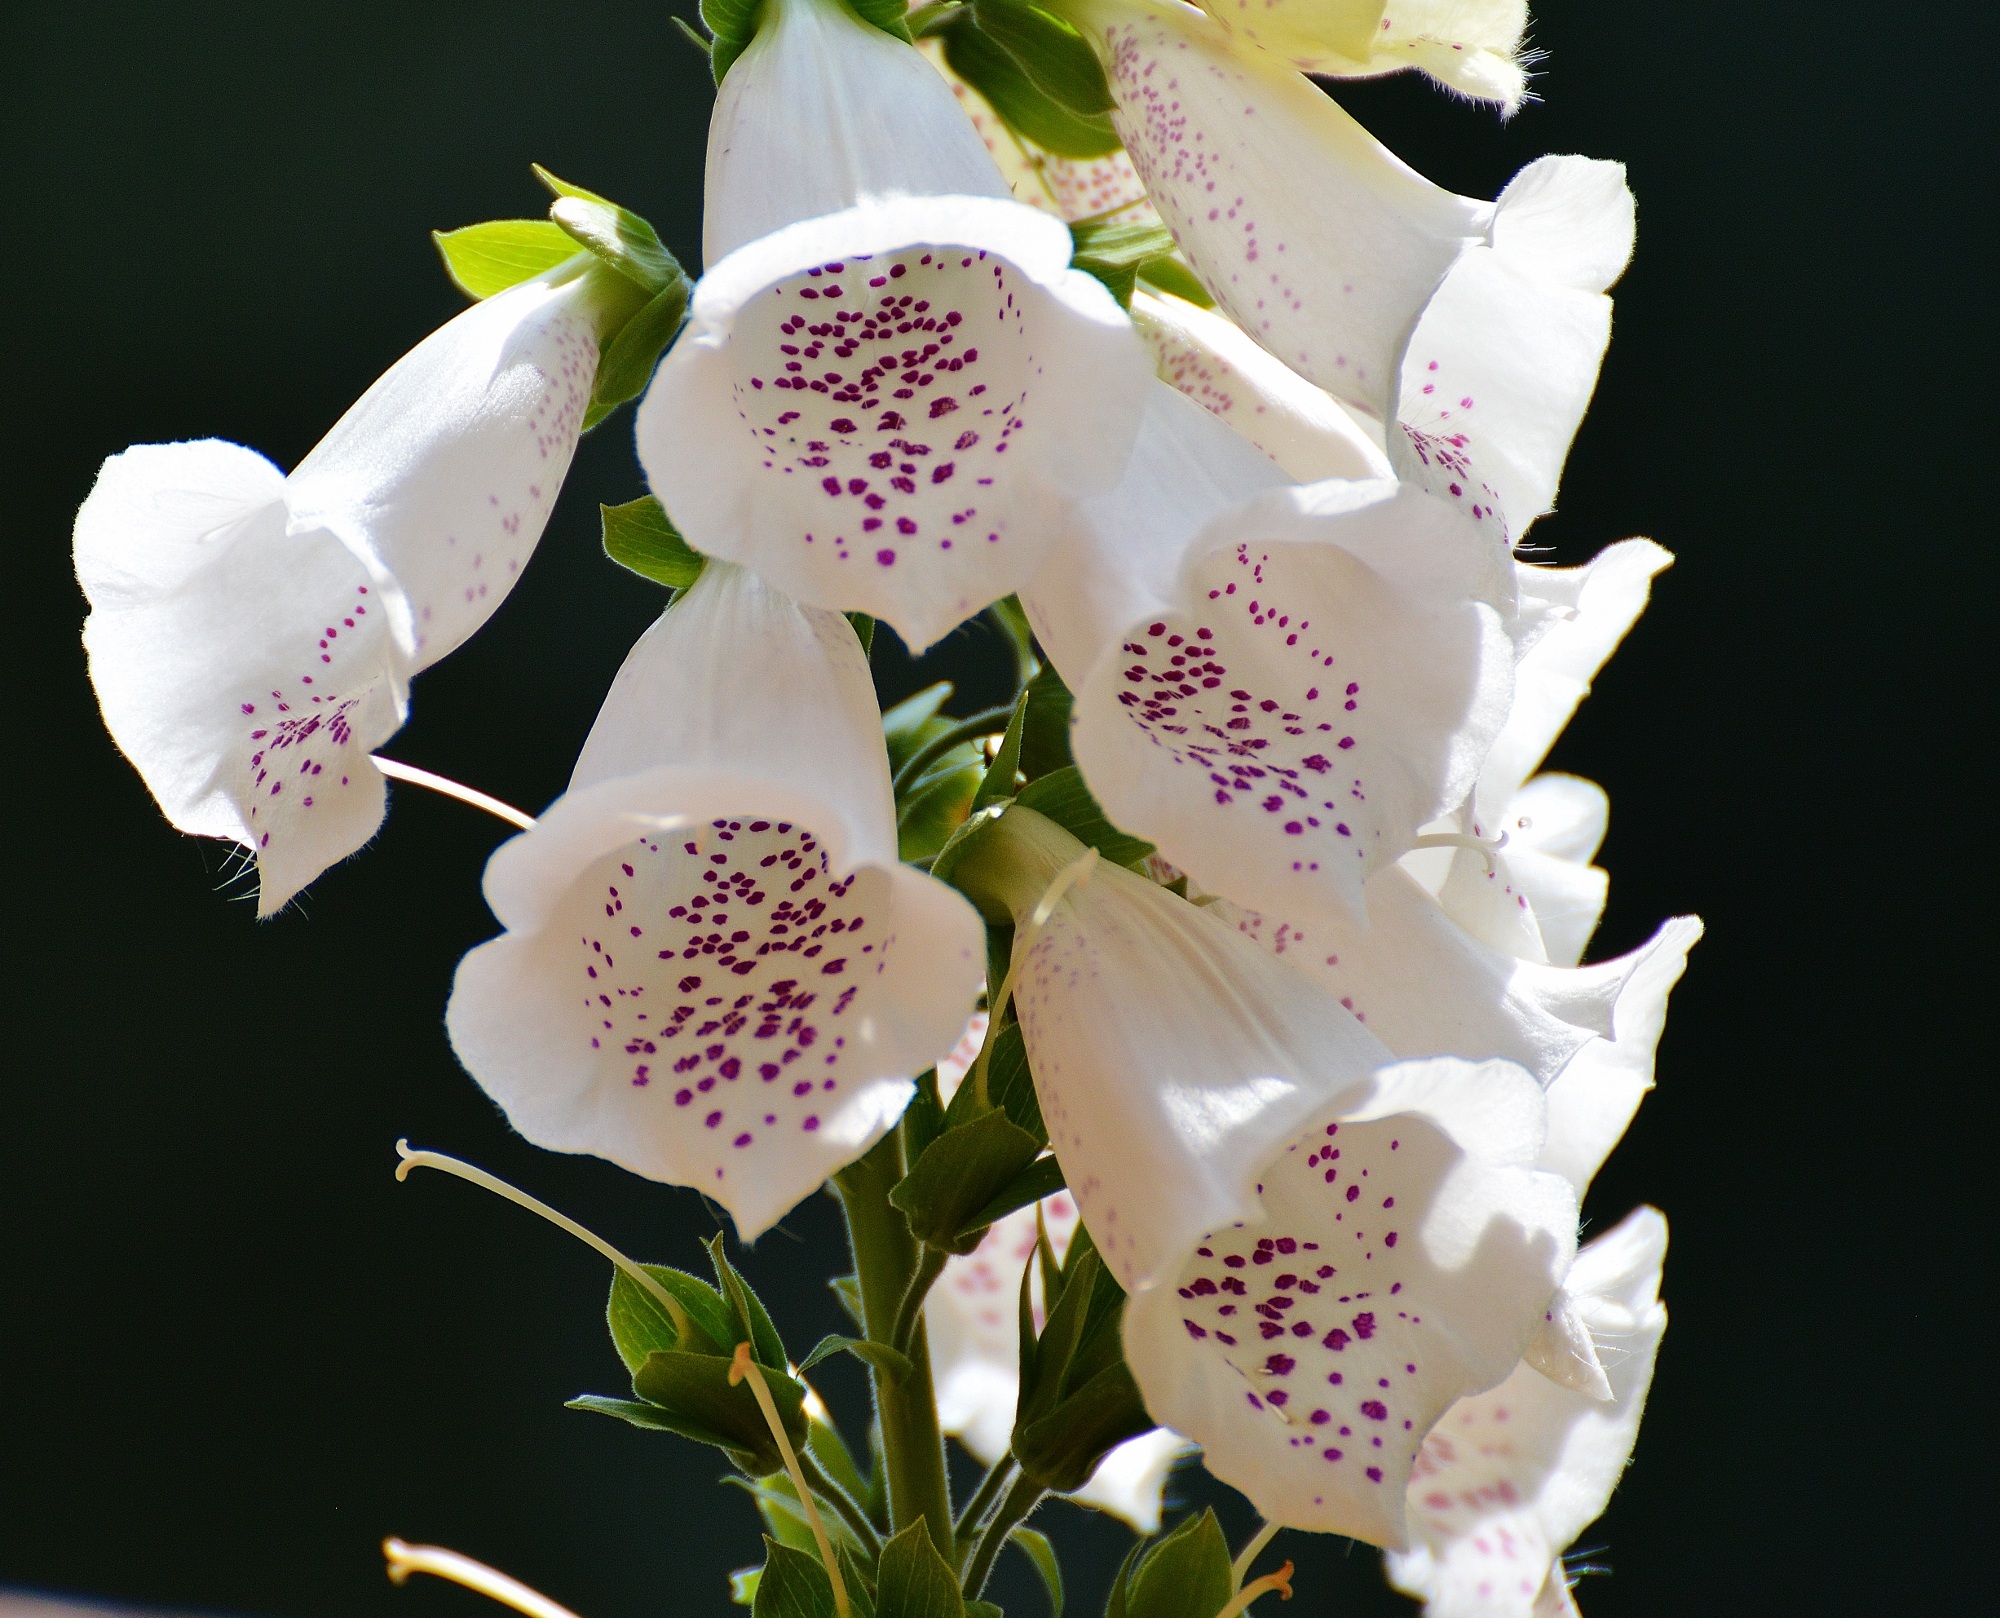
nature, blossom, plant, white, photography, flower, petal, bloom, summer, botany, pink, flora, orchid, lily, floristry, digitalis, macro photography, flowering plant, flower bouquet, white green, floral design, land plant, moth orchid, flower arranging